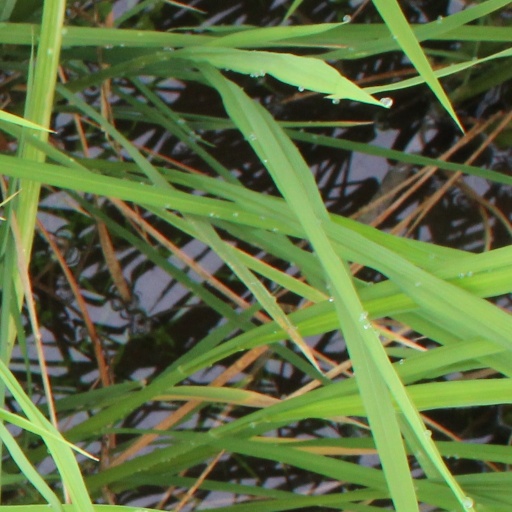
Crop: rice